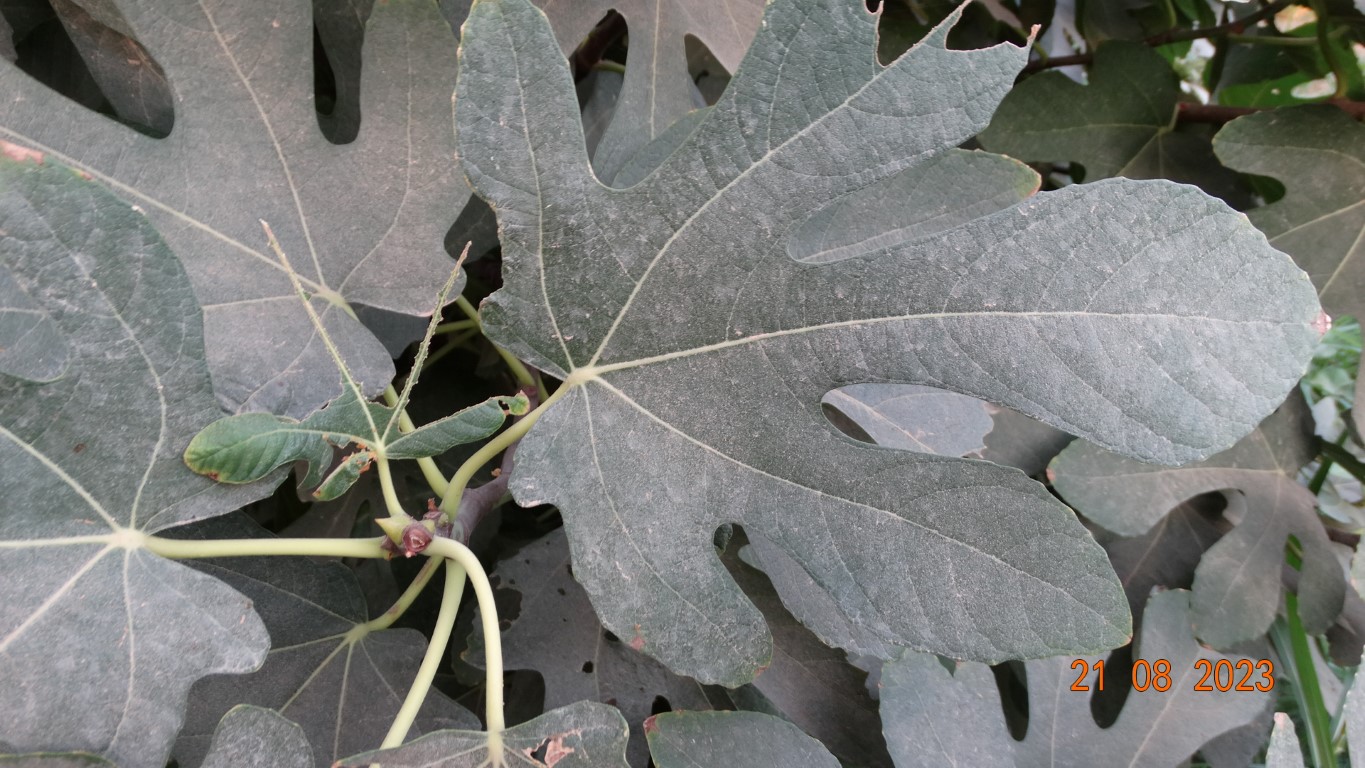
Label: infected